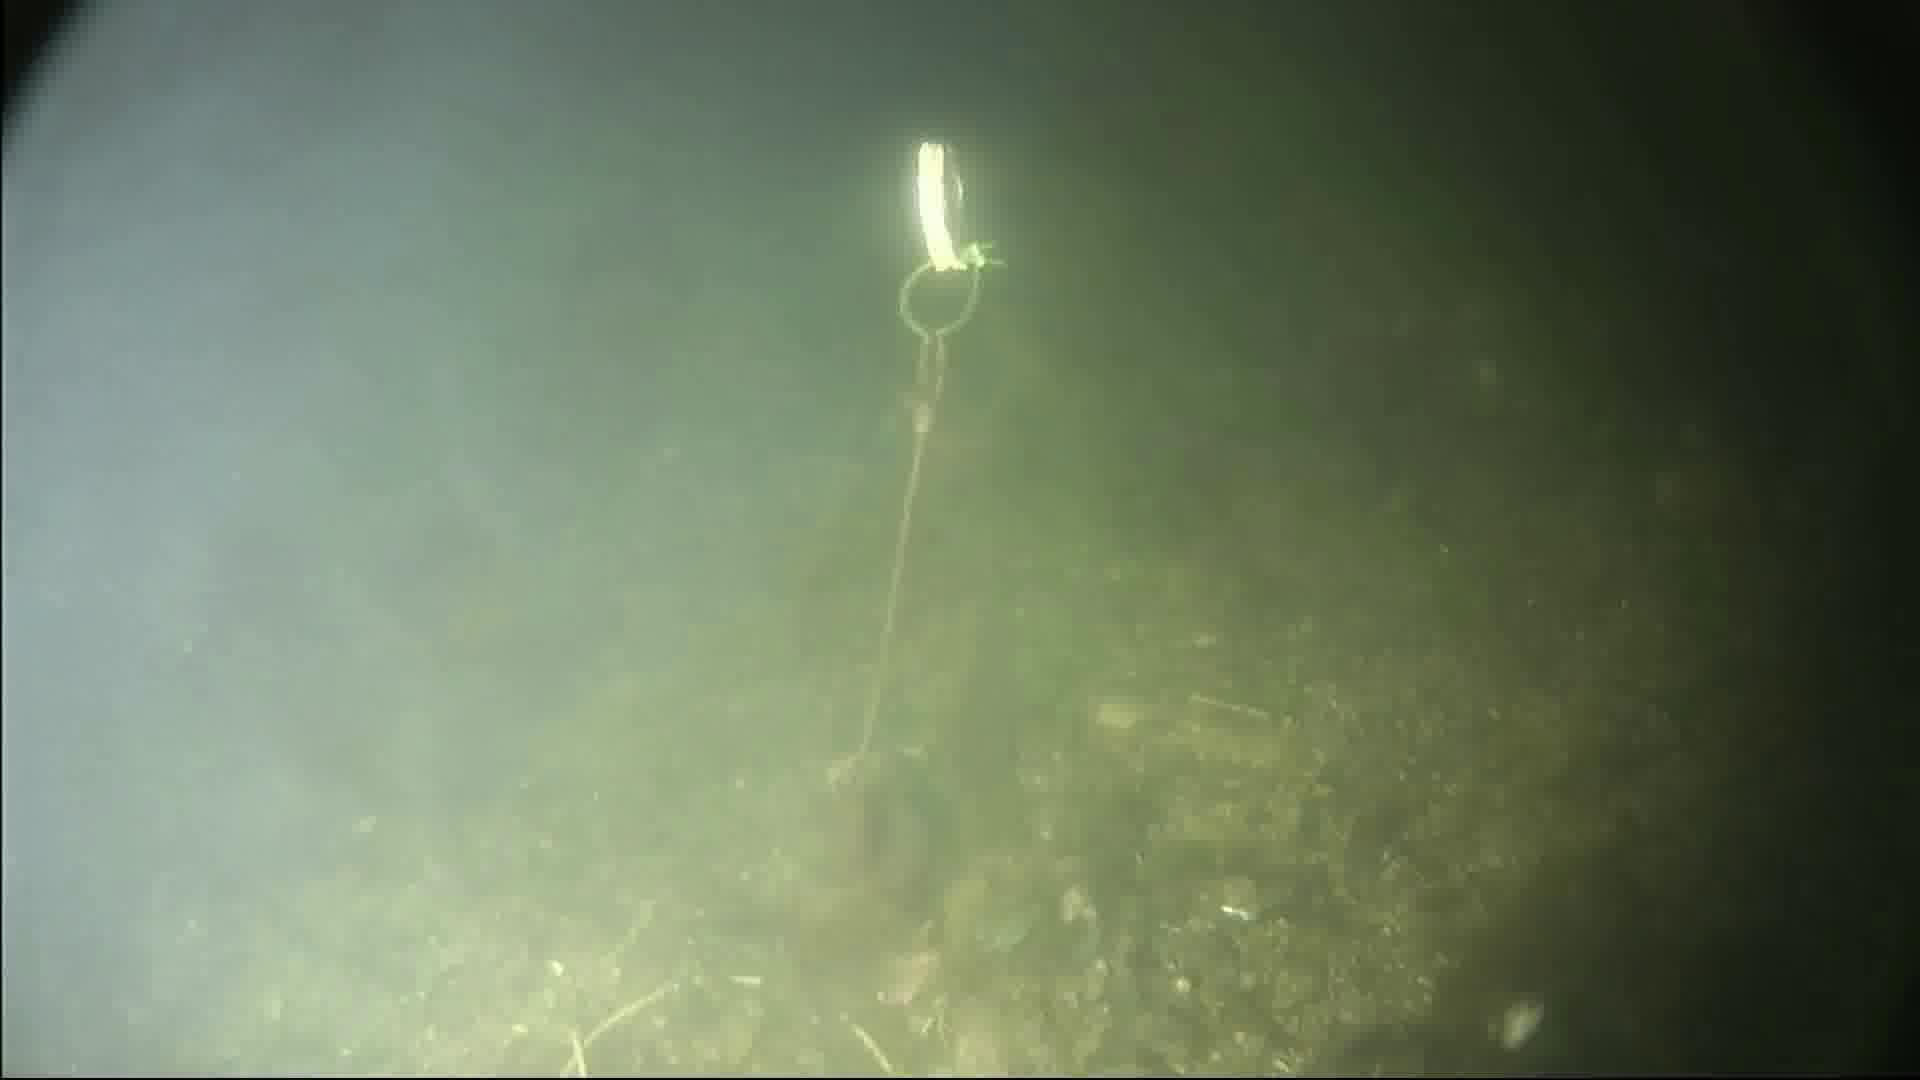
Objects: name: starfish
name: crab